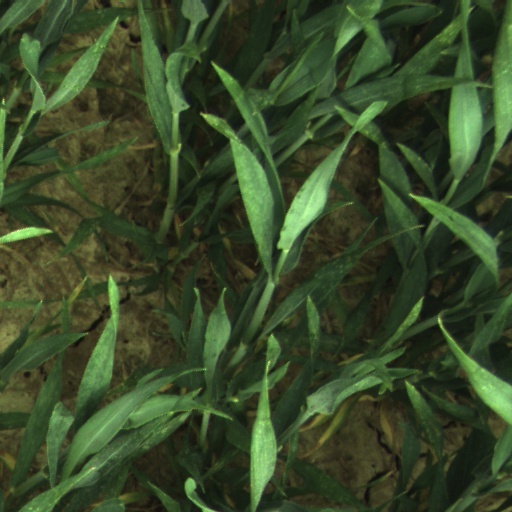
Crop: wheat